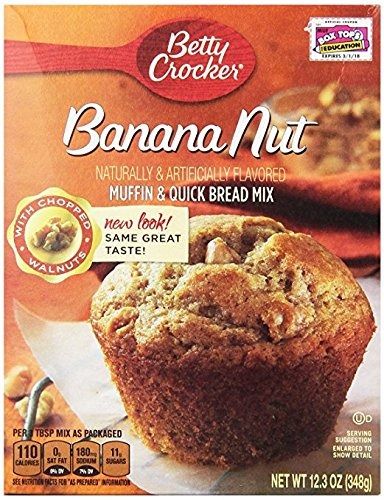
Item Name: Betty Crocker Muffin & Quick Bread Mix, Banana Nut, 12.3 oz Box (2 Pack)
Product Description: Premium Muffin Mix & Quick Bread With Real Walnuts Kosher Dairy
Value: 24.6
Unit: Ounce

Price: 3.89